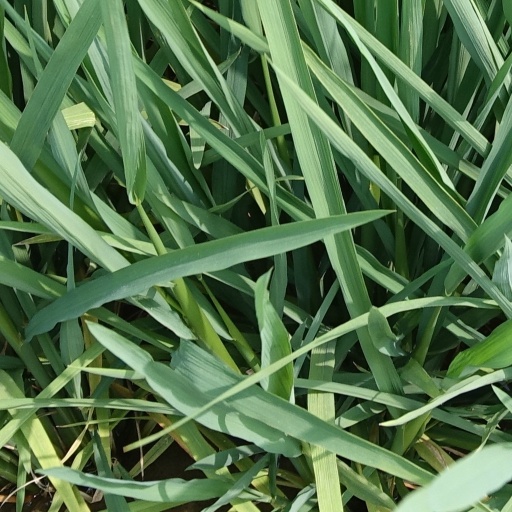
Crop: rice